Jan Reijnen

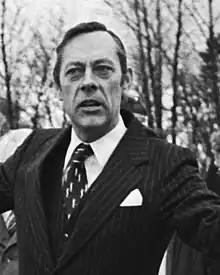
Reijnen (1978)

Jan Reijnen (3 February 1927 in Kaatsheuvel – 7 April 2020 in Vught) was a Dutch politician of the Catholic People's Party and later the Christian Democratic Appeal. He was mayor of Wervershoof (1964–1969), Oldenzaal (1969–1976) and Heerlen (1976–1986). He was a member of the Senate from 16 May 1972 until 20 September 1977.